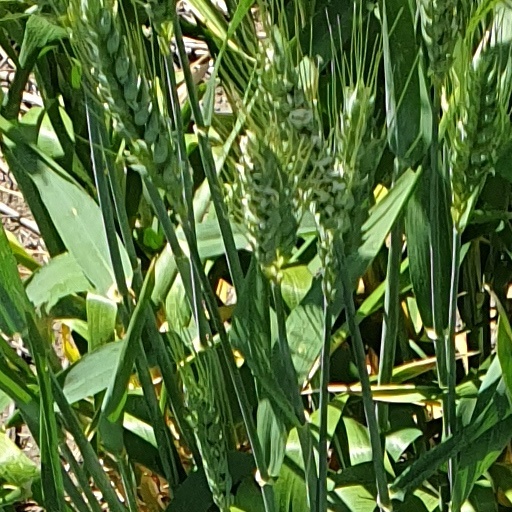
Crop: wheat